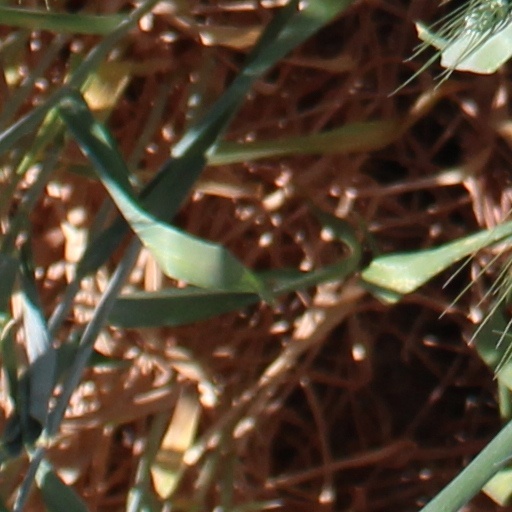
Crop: wheat